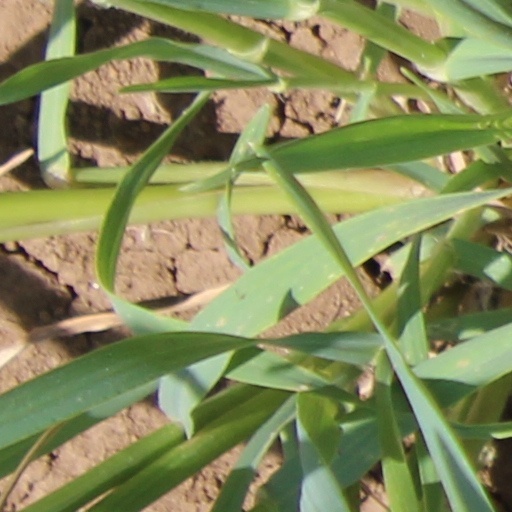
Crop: wheat